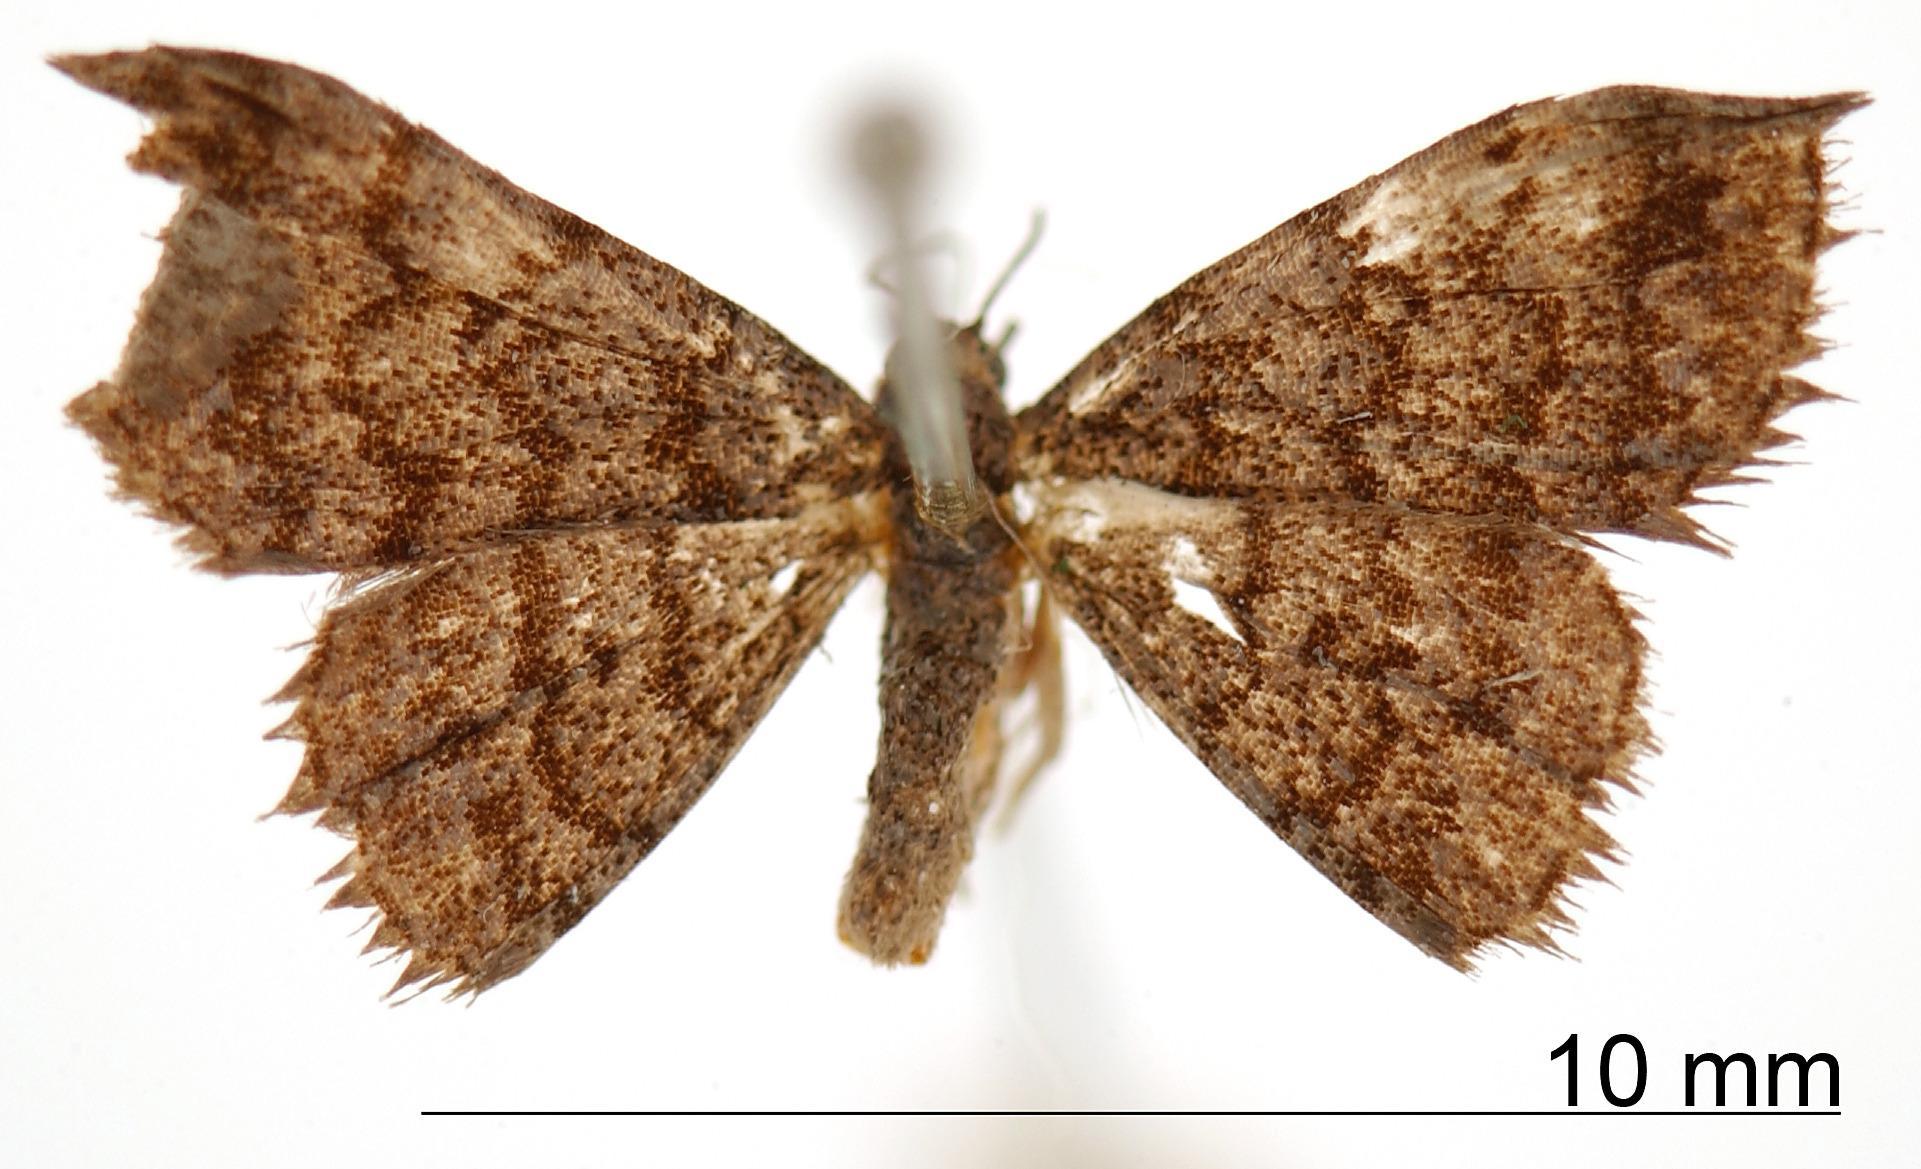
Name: Eupileta subcaeia
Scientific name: Eupileta subcaeia Warren, 1906
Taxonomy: Animalia, Arthropoda, Insecta, Lepidoptera, Geometridae, Ennominae
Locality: St. Jean, Maroni, French Guiana, French Guiana